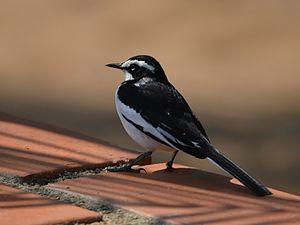
Cette Liste des espèces d'oiseaux d'Égypte comporte l'ensemble des taxons identifiés de manière certaine sur le territoire de l'Égypte.